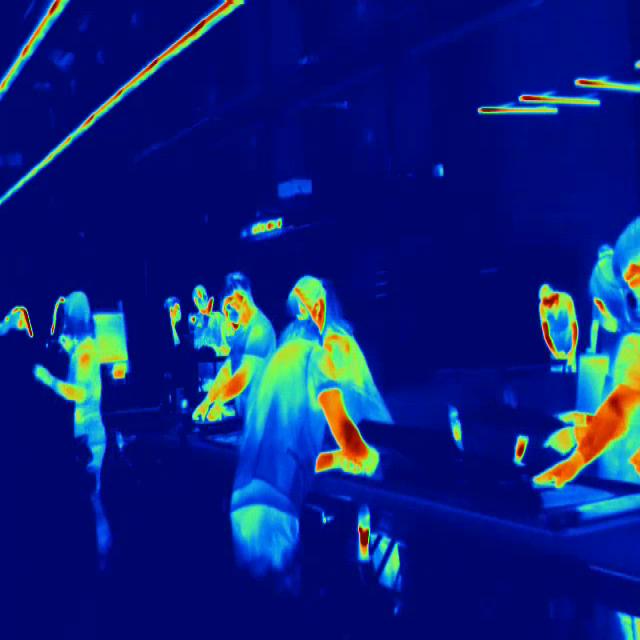
Detected objects:
label: person
label: person
label: person
label: person